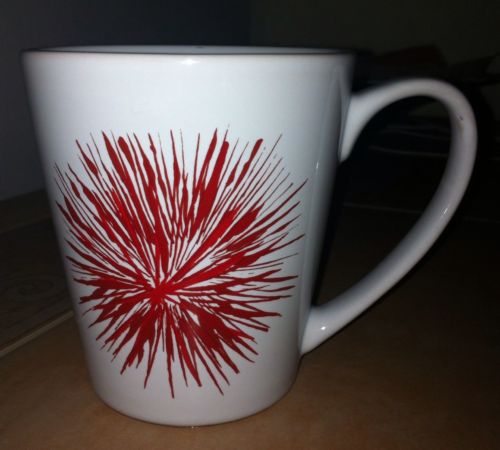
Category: mug